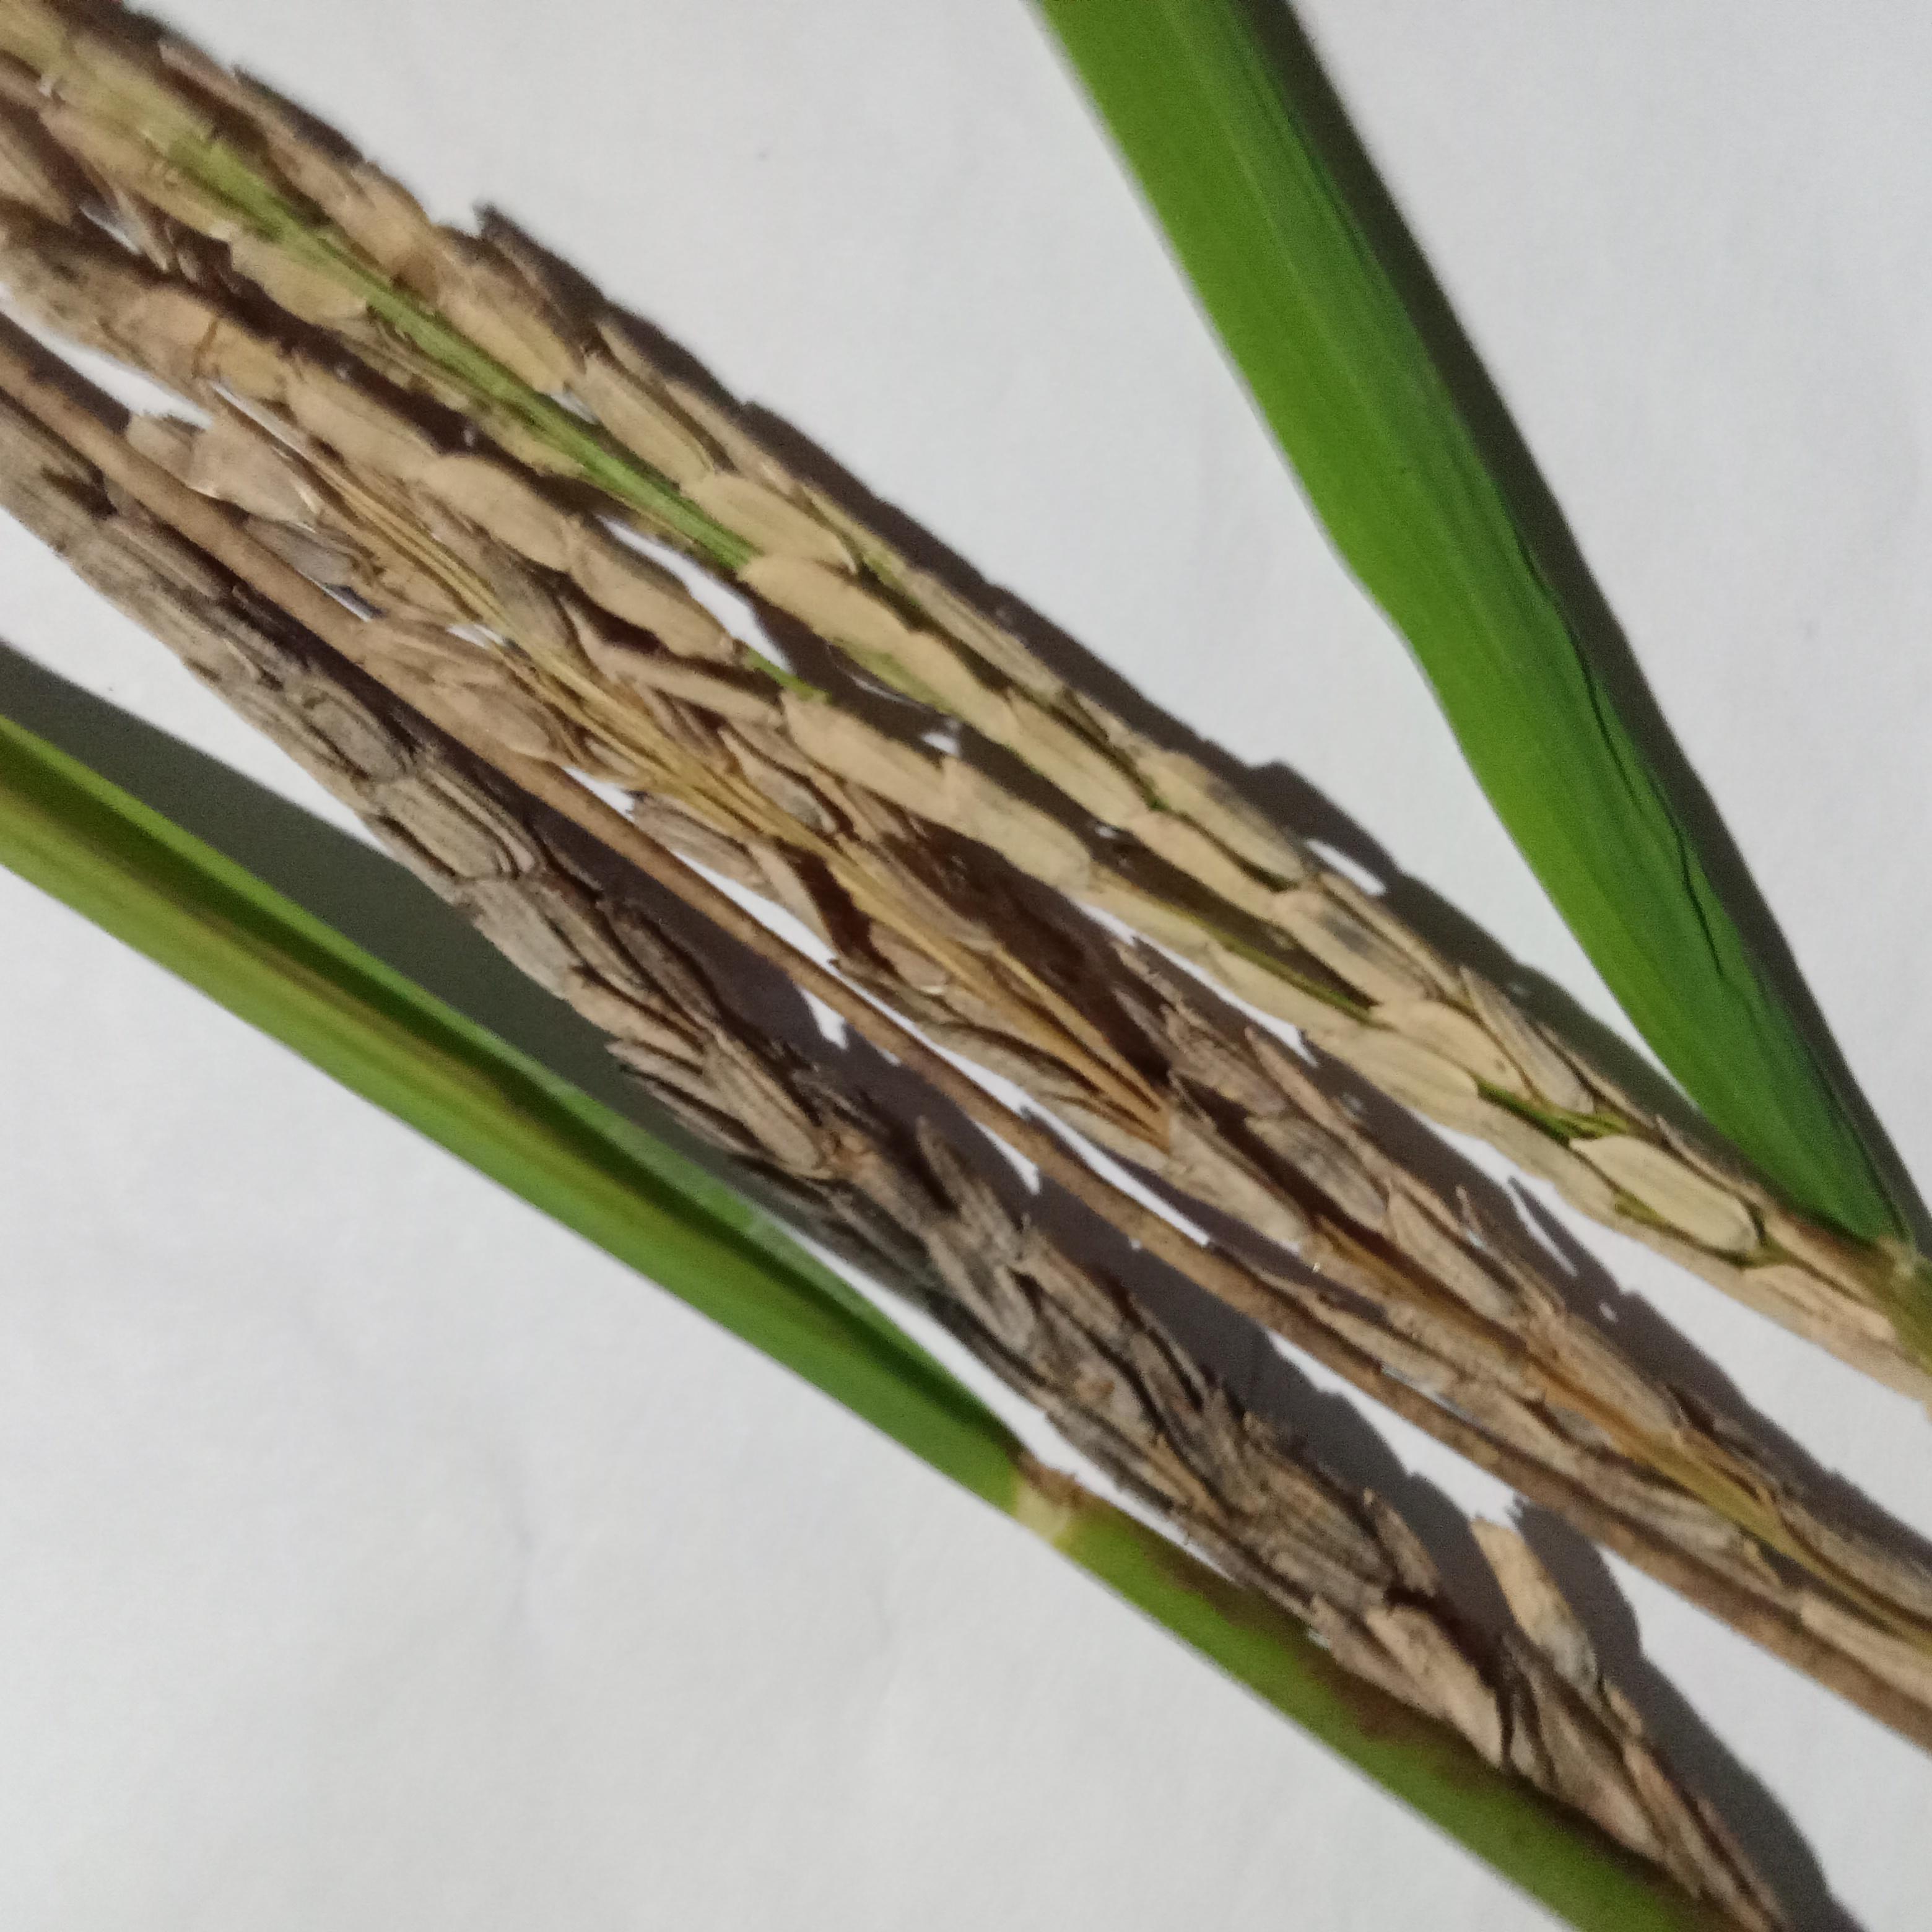
Label: Rice___Neck_Blast